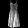
Label: Dress